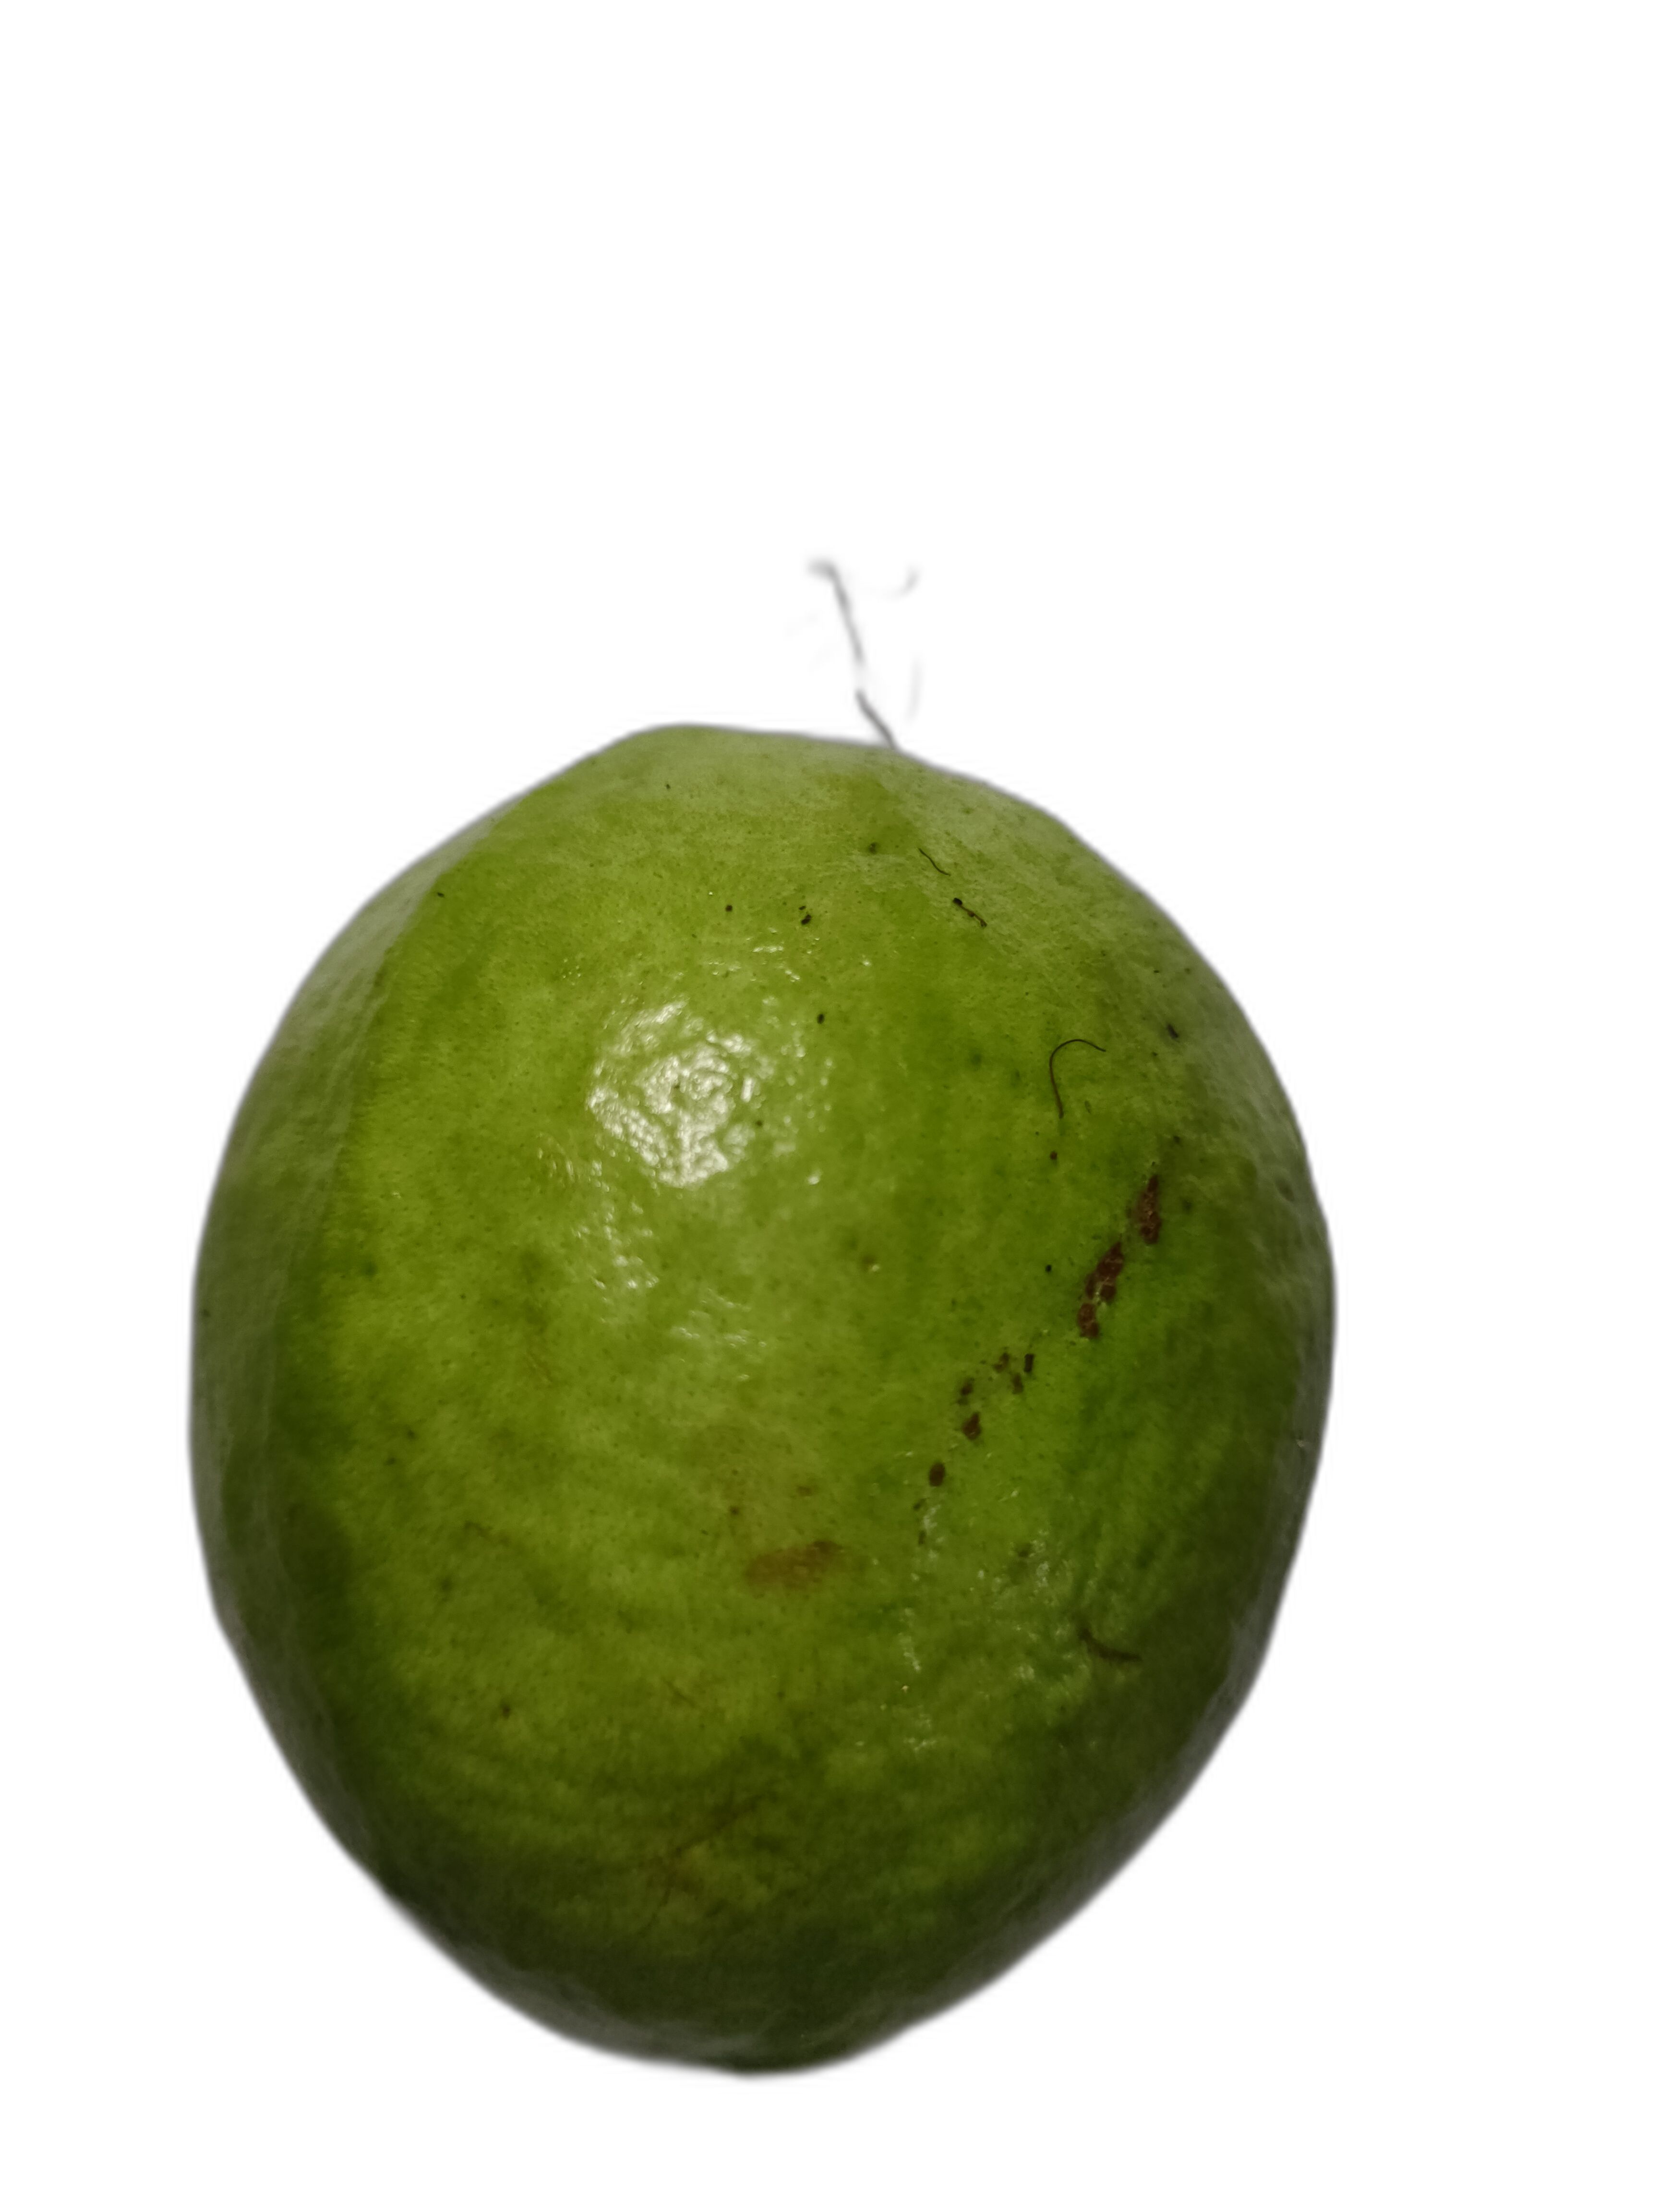
Plant part: fruit
Disease: Anthracnose